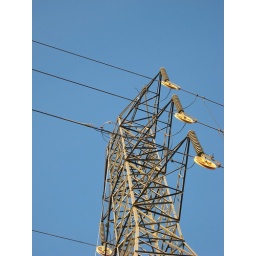
High tension lines and tower just outside the front door of my house. Kind of interesting in the late afternoon sun.